Eduard Engelmann Jr.

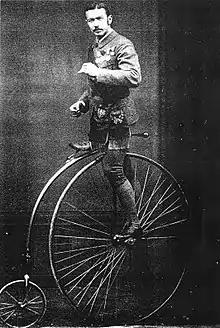
Eduard Engelmann Jr.

Eduard Engelmann Jr. (14 July 1864 – 31 October 1944) was an Austrian figure skater, engineer, and cyclist. He was a three-time gold medallist at the European Figure Skating Championships. He had three children, all of whom became figure skaters: Edi, Helene and Christine, who married Karl Schäfer.